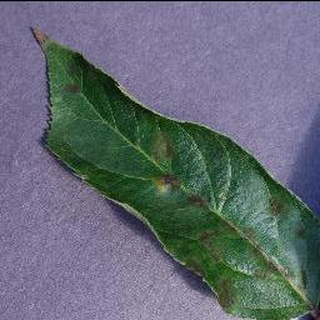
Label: apple_apple_scab